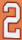
Number: 2